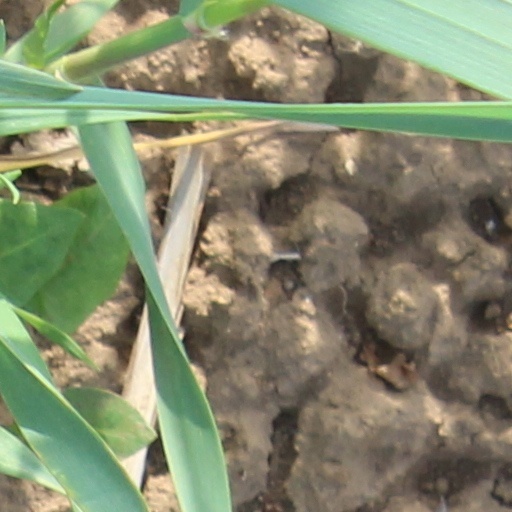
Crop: wheat